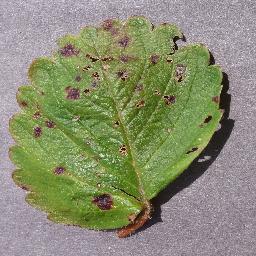
Label: Strawberry___Leaf_scorch